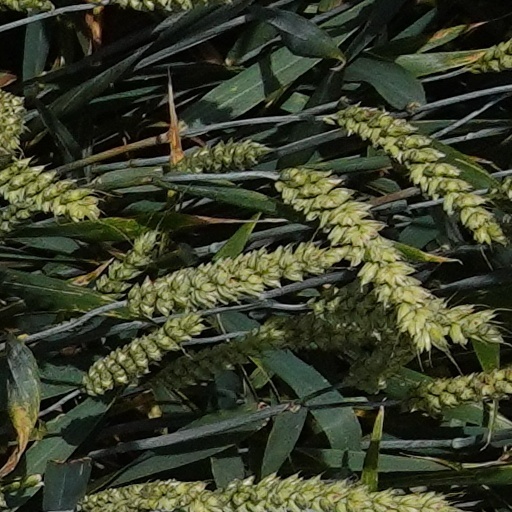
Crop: wheat